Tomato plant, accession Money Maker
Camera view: vertical (180 deg); turntable rotation: 0 degrees
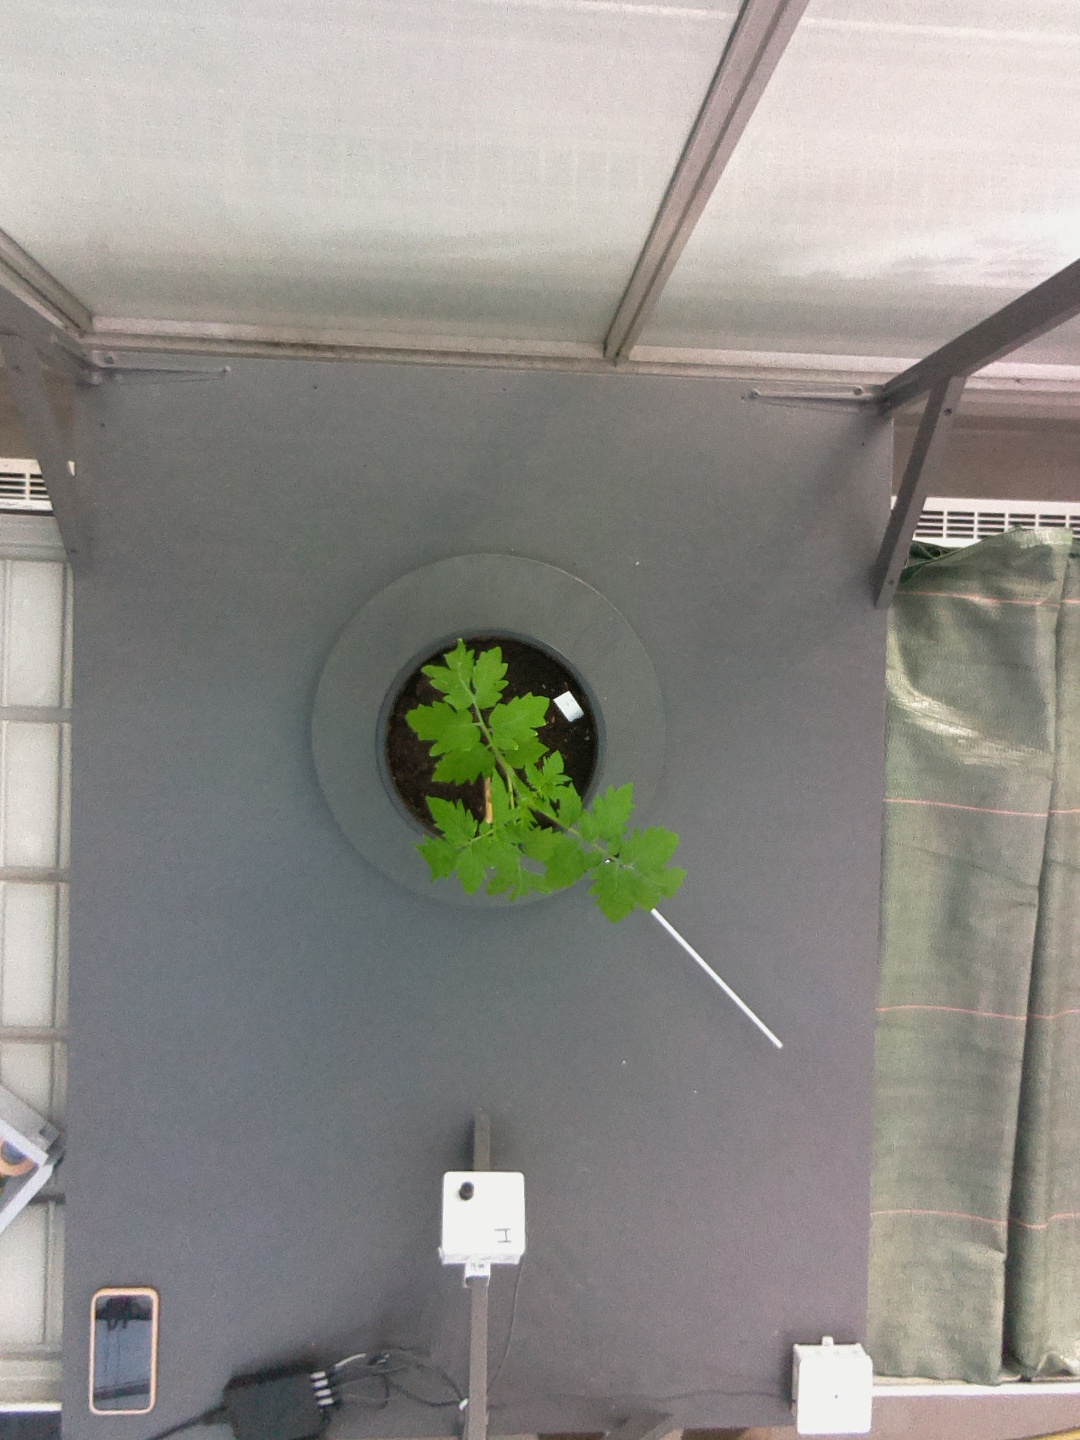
BBCH growth stage 13: 6 of true leaves visible